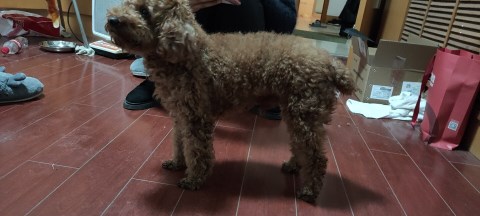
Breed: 7449-n000128-teddy